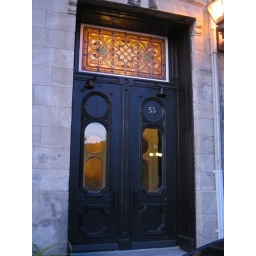
Stained glass, colorful shapes doorway in gray stone provide much contrast here.